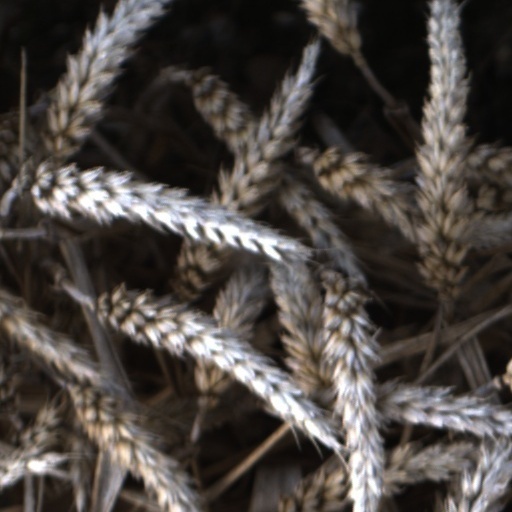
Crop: wheat